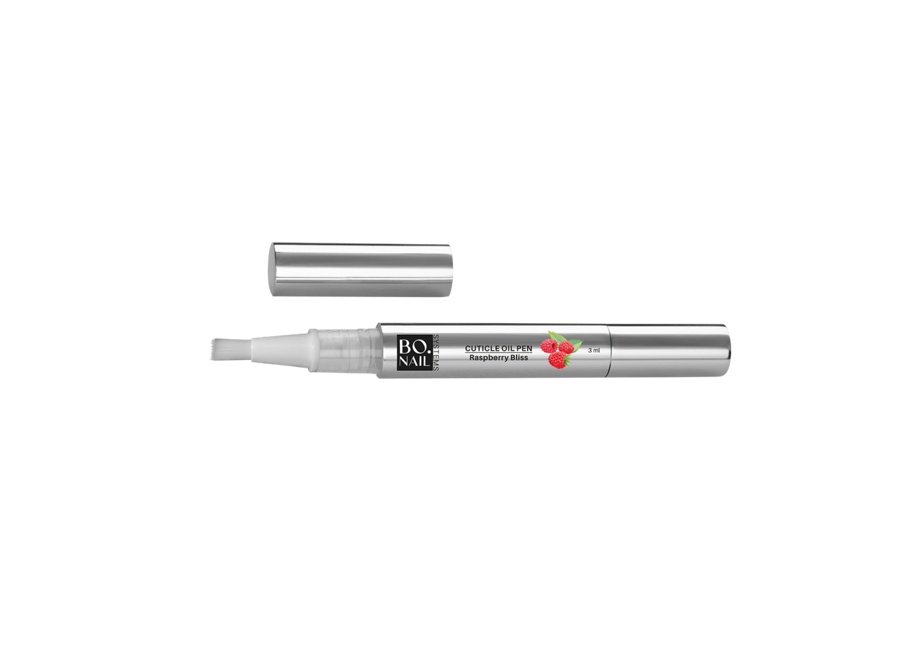
BO Raspberry Bliss nagla olía  (3ml)
Vörulýsing BO naglabandsolíupennarnir . Þeir bjóða upp á „smellupenna“ kerfi sem stjórnar magni naglabandsolíu sem kemur úr túpunni. Snúðu pennanum 1–2 smelli til að byrja að losa olíu. BO naglabandsolíupennarnir eru stílhreinir og þægilegir og passa fullkomlega í töskuna þína svo þú hafir þá alltaf við höndina. Regluleg notkun naglabandsolíu tryggir að naglaböndin fá næga rakagjöf. Fyrir viðskiptavini sem nota naglaviðbætur hjálpar regluleg notkun naglabandsolíu til við að halda náttúrulegu nöglunum rakar og sveigjanlegar, sem kemur í veg fyrir að þær þorni upp og losni frá viðbótunum. Allar fjórar olíurnar innihalda sætri möndluolíu sem er náttúruleg leið til að endurheimta heilbrigði naglanna og þjónar sem burðarolía. Hver kjarnaolía er létt í áferð og frásogast hratt án þess að skilja eftir sig klístrað lag. Ferskjukjarnaolían mýkir og gefur húðinni raka, bætir teygjanleika og skilur húðina eftir mjúka og slétta. Fáanleg í: 4 ilmtegundum Eiginleikar & kostir Gefur rakamyndun fyrir naglabönd Tryggir að náttúrulegu neglurnar haldist rakar og sveigjanlegar við notkun naglaviðbóta Smýgur djúpt inn í húðina Inniheldur sæta möndluolíu Inniheldur ferskjukjarnaolíu Hentar bæði fyrir náttúrulegar og gervineglur Hentar fyrir fótsnyrtingu Frábær smásöluvara Auðveld ásetning með bursta Fáanleg í 4 dásamlegum ilmum Notkun Fullkomin vara fyrir heimameðferð. Mælt er með að bera BO naglabandsolíu á þrjú skipti á dag á neglur og svæðið í kring til að viðhalda raka og sveigjanleika naglabanda og naglaplötunnar.
Brand: BObeauty
Category: Health & Beauty > Personal Care > Cosmetics > Nail Care > Cuticle Creams & Oil > Cuticle Oil